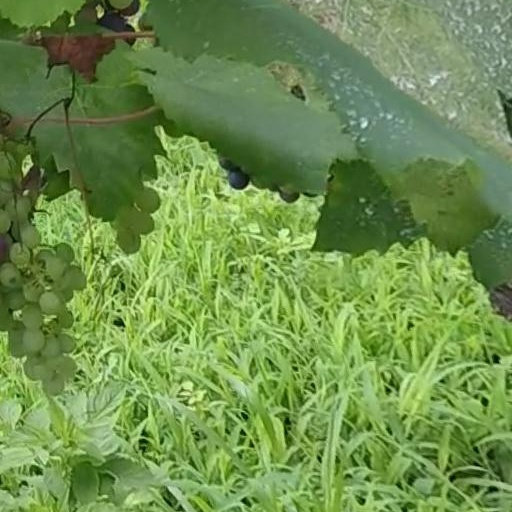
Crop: grape